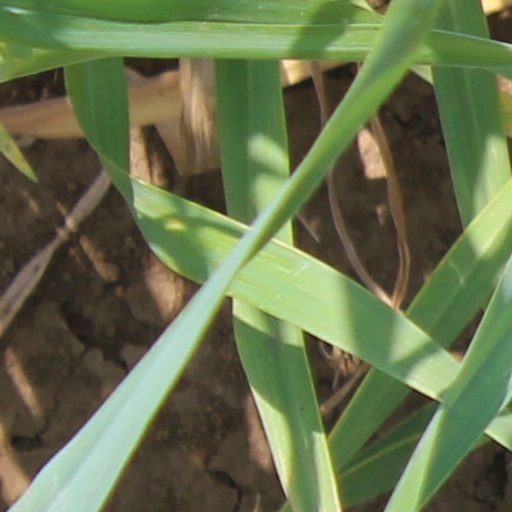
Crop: wheat